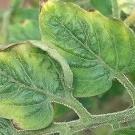
Crop: Tomato
Condition: virosis-d